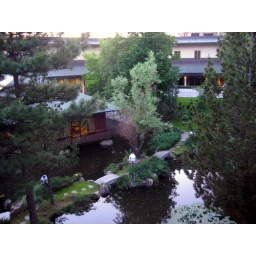
lil water under the bridge